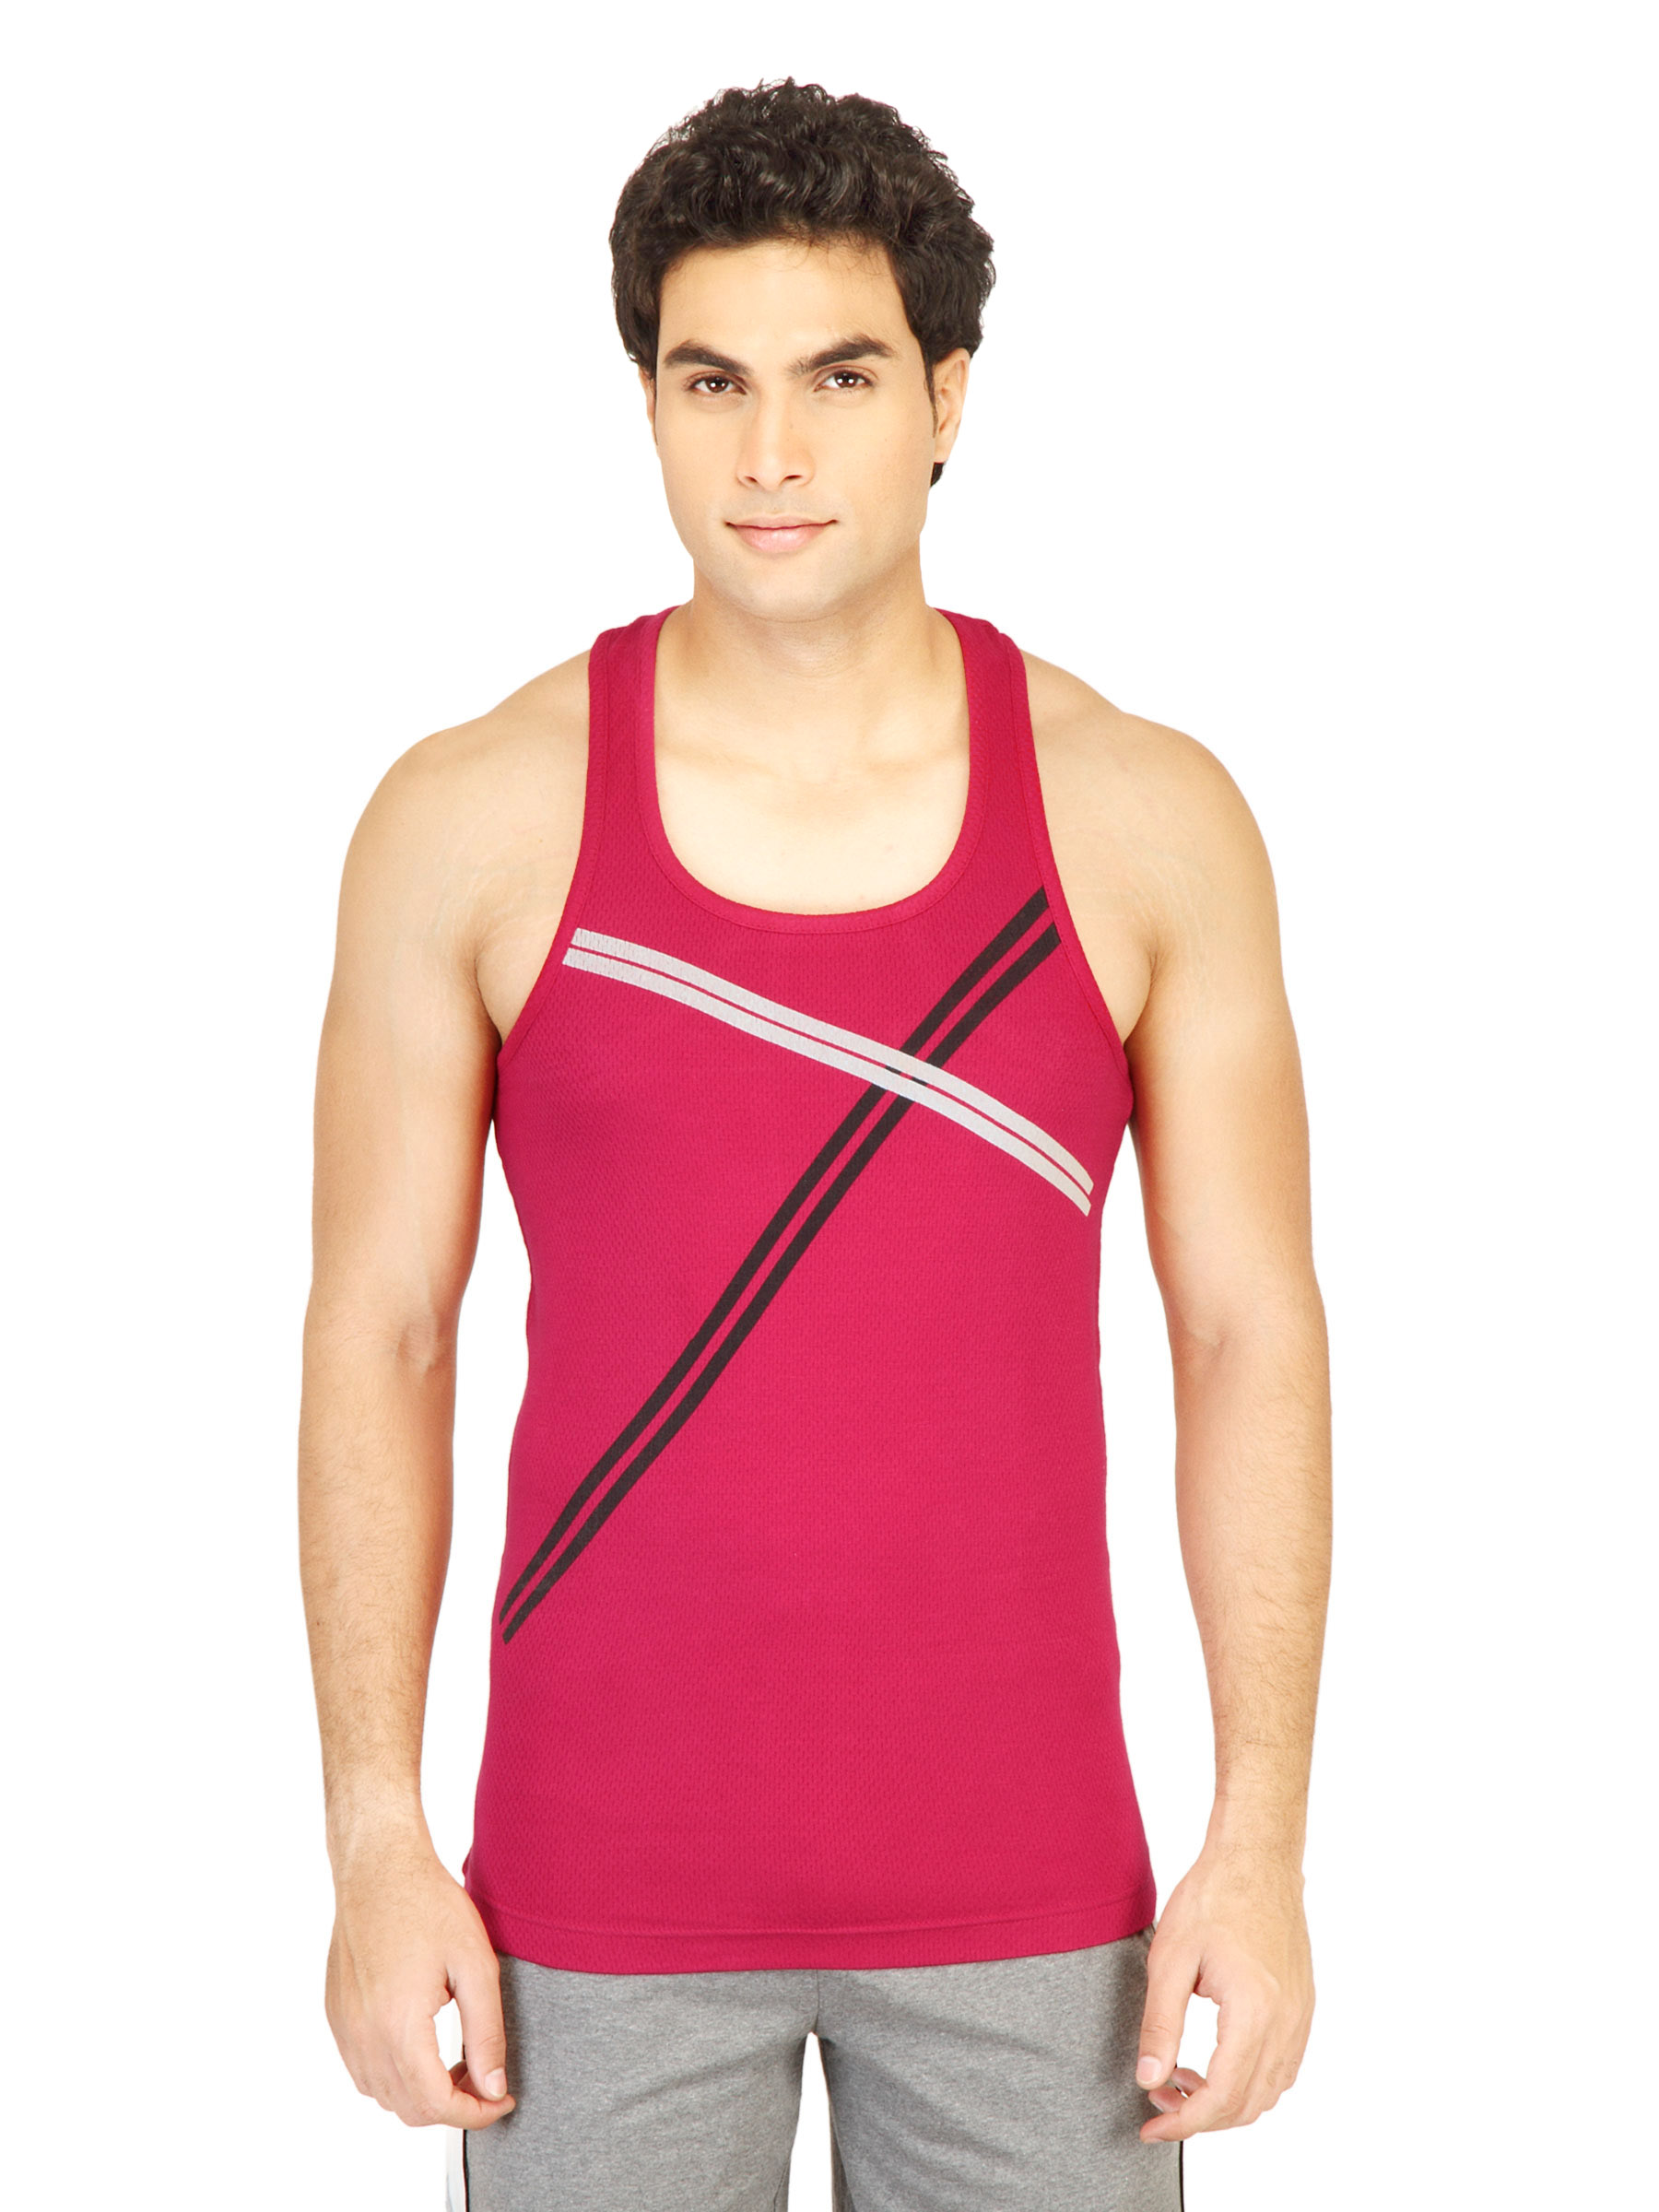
Facit Men Fitness Red Innerwear Vest
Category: Apparel / Innerwear / Innerwear Vests
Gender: Men
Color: Red
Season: Summer 2016
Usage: Casual